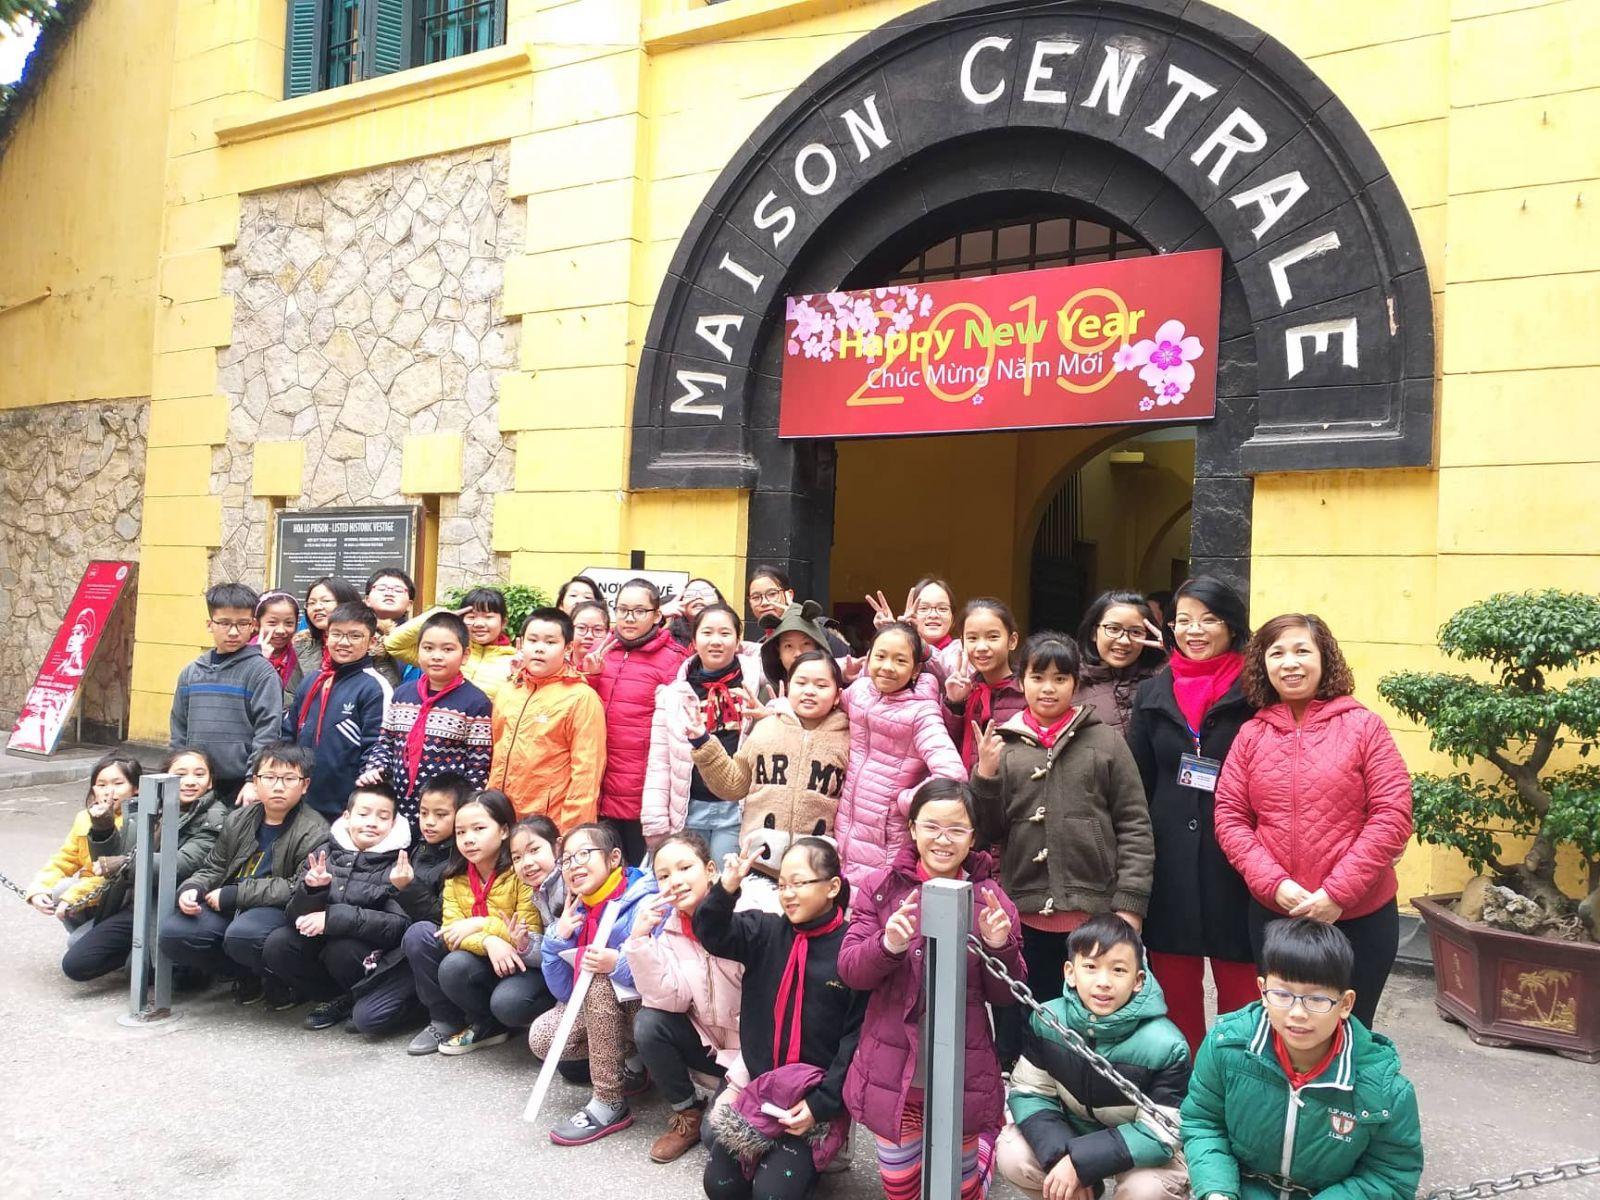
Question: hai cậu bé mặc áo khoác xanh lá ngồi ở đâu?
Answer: ở phía bên phải, trước mặt người phụ nữ mặc áo khoác đỏ